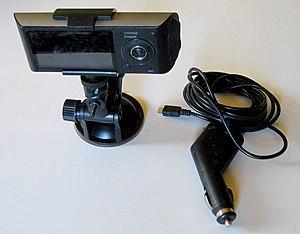
Un allume-cigare est un accessoire de véhicule automobile, souvent incorporé au tableau de bord, utilisant l'électricité que produit ce véhicule pour permettre d'allumer cigares et cigarettes, à l'instar d'un briquet ou d'allumettes.